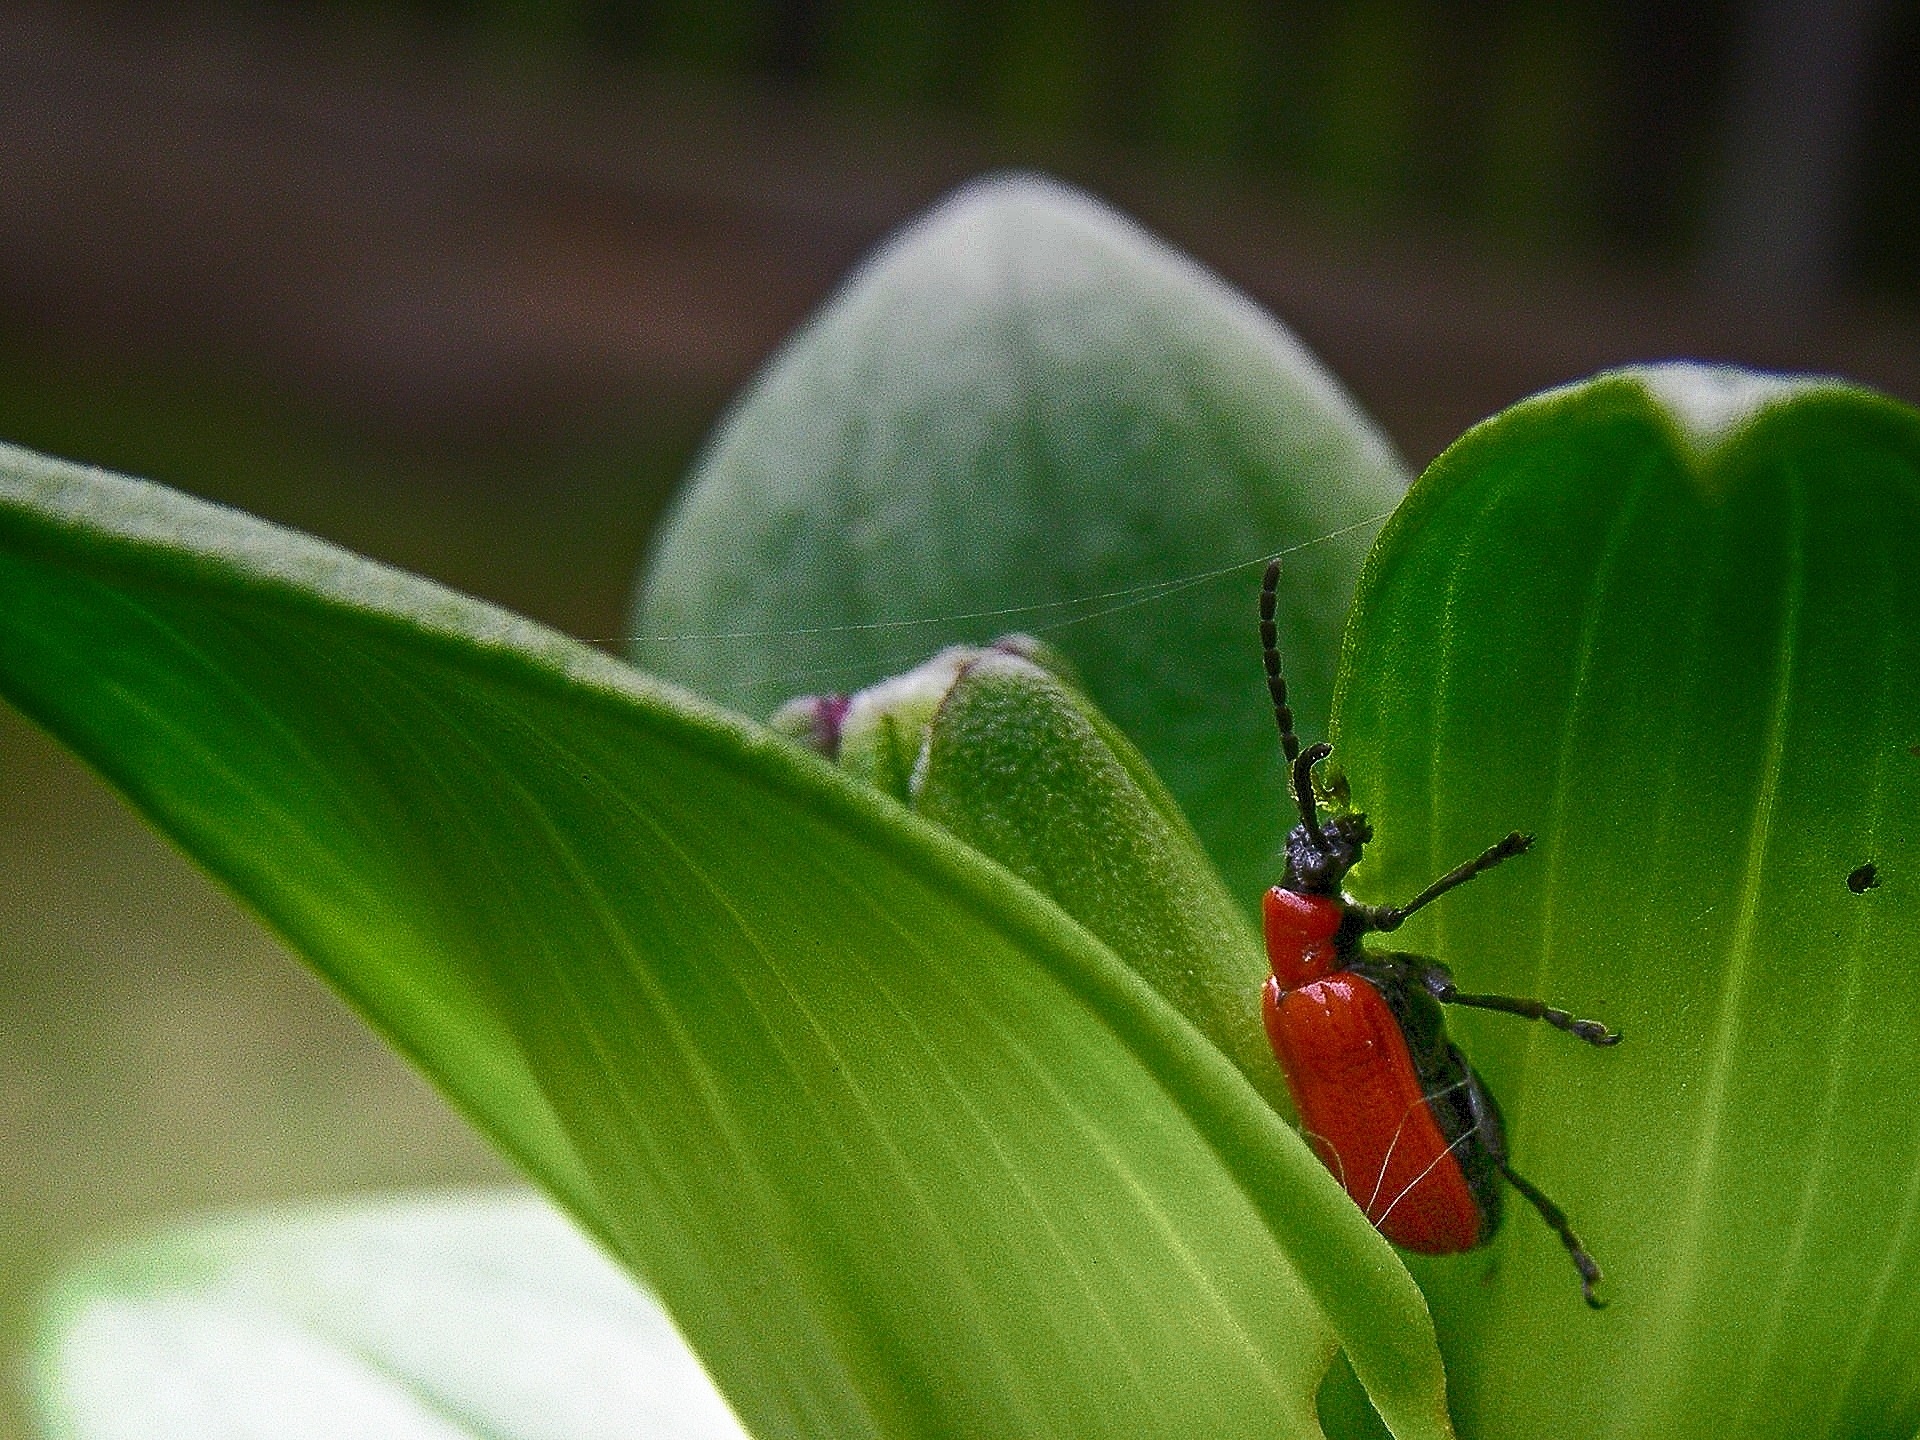
nature, grass, plant, photography, leaf, flower, spring, green, red, insect, botany, flora, fauna, ladybird, invertebrate, close up, beetle, tropics, lilium, macro photography, leaf beetle, plant stem